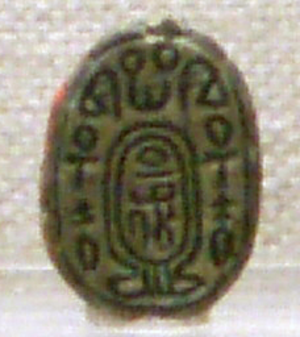
Apophis Iᵉʳ, ou Apopi Iᵉʳ, est un pharaon égyptien de la XVᵉ dynastie. C'est le plus célèbre et le mieux connu des pharaons hyksôs. Durant son long règne de plus de quarante ans, il agit en pharaon : construisant dans les temples, faisant copier des œuvres du passé.